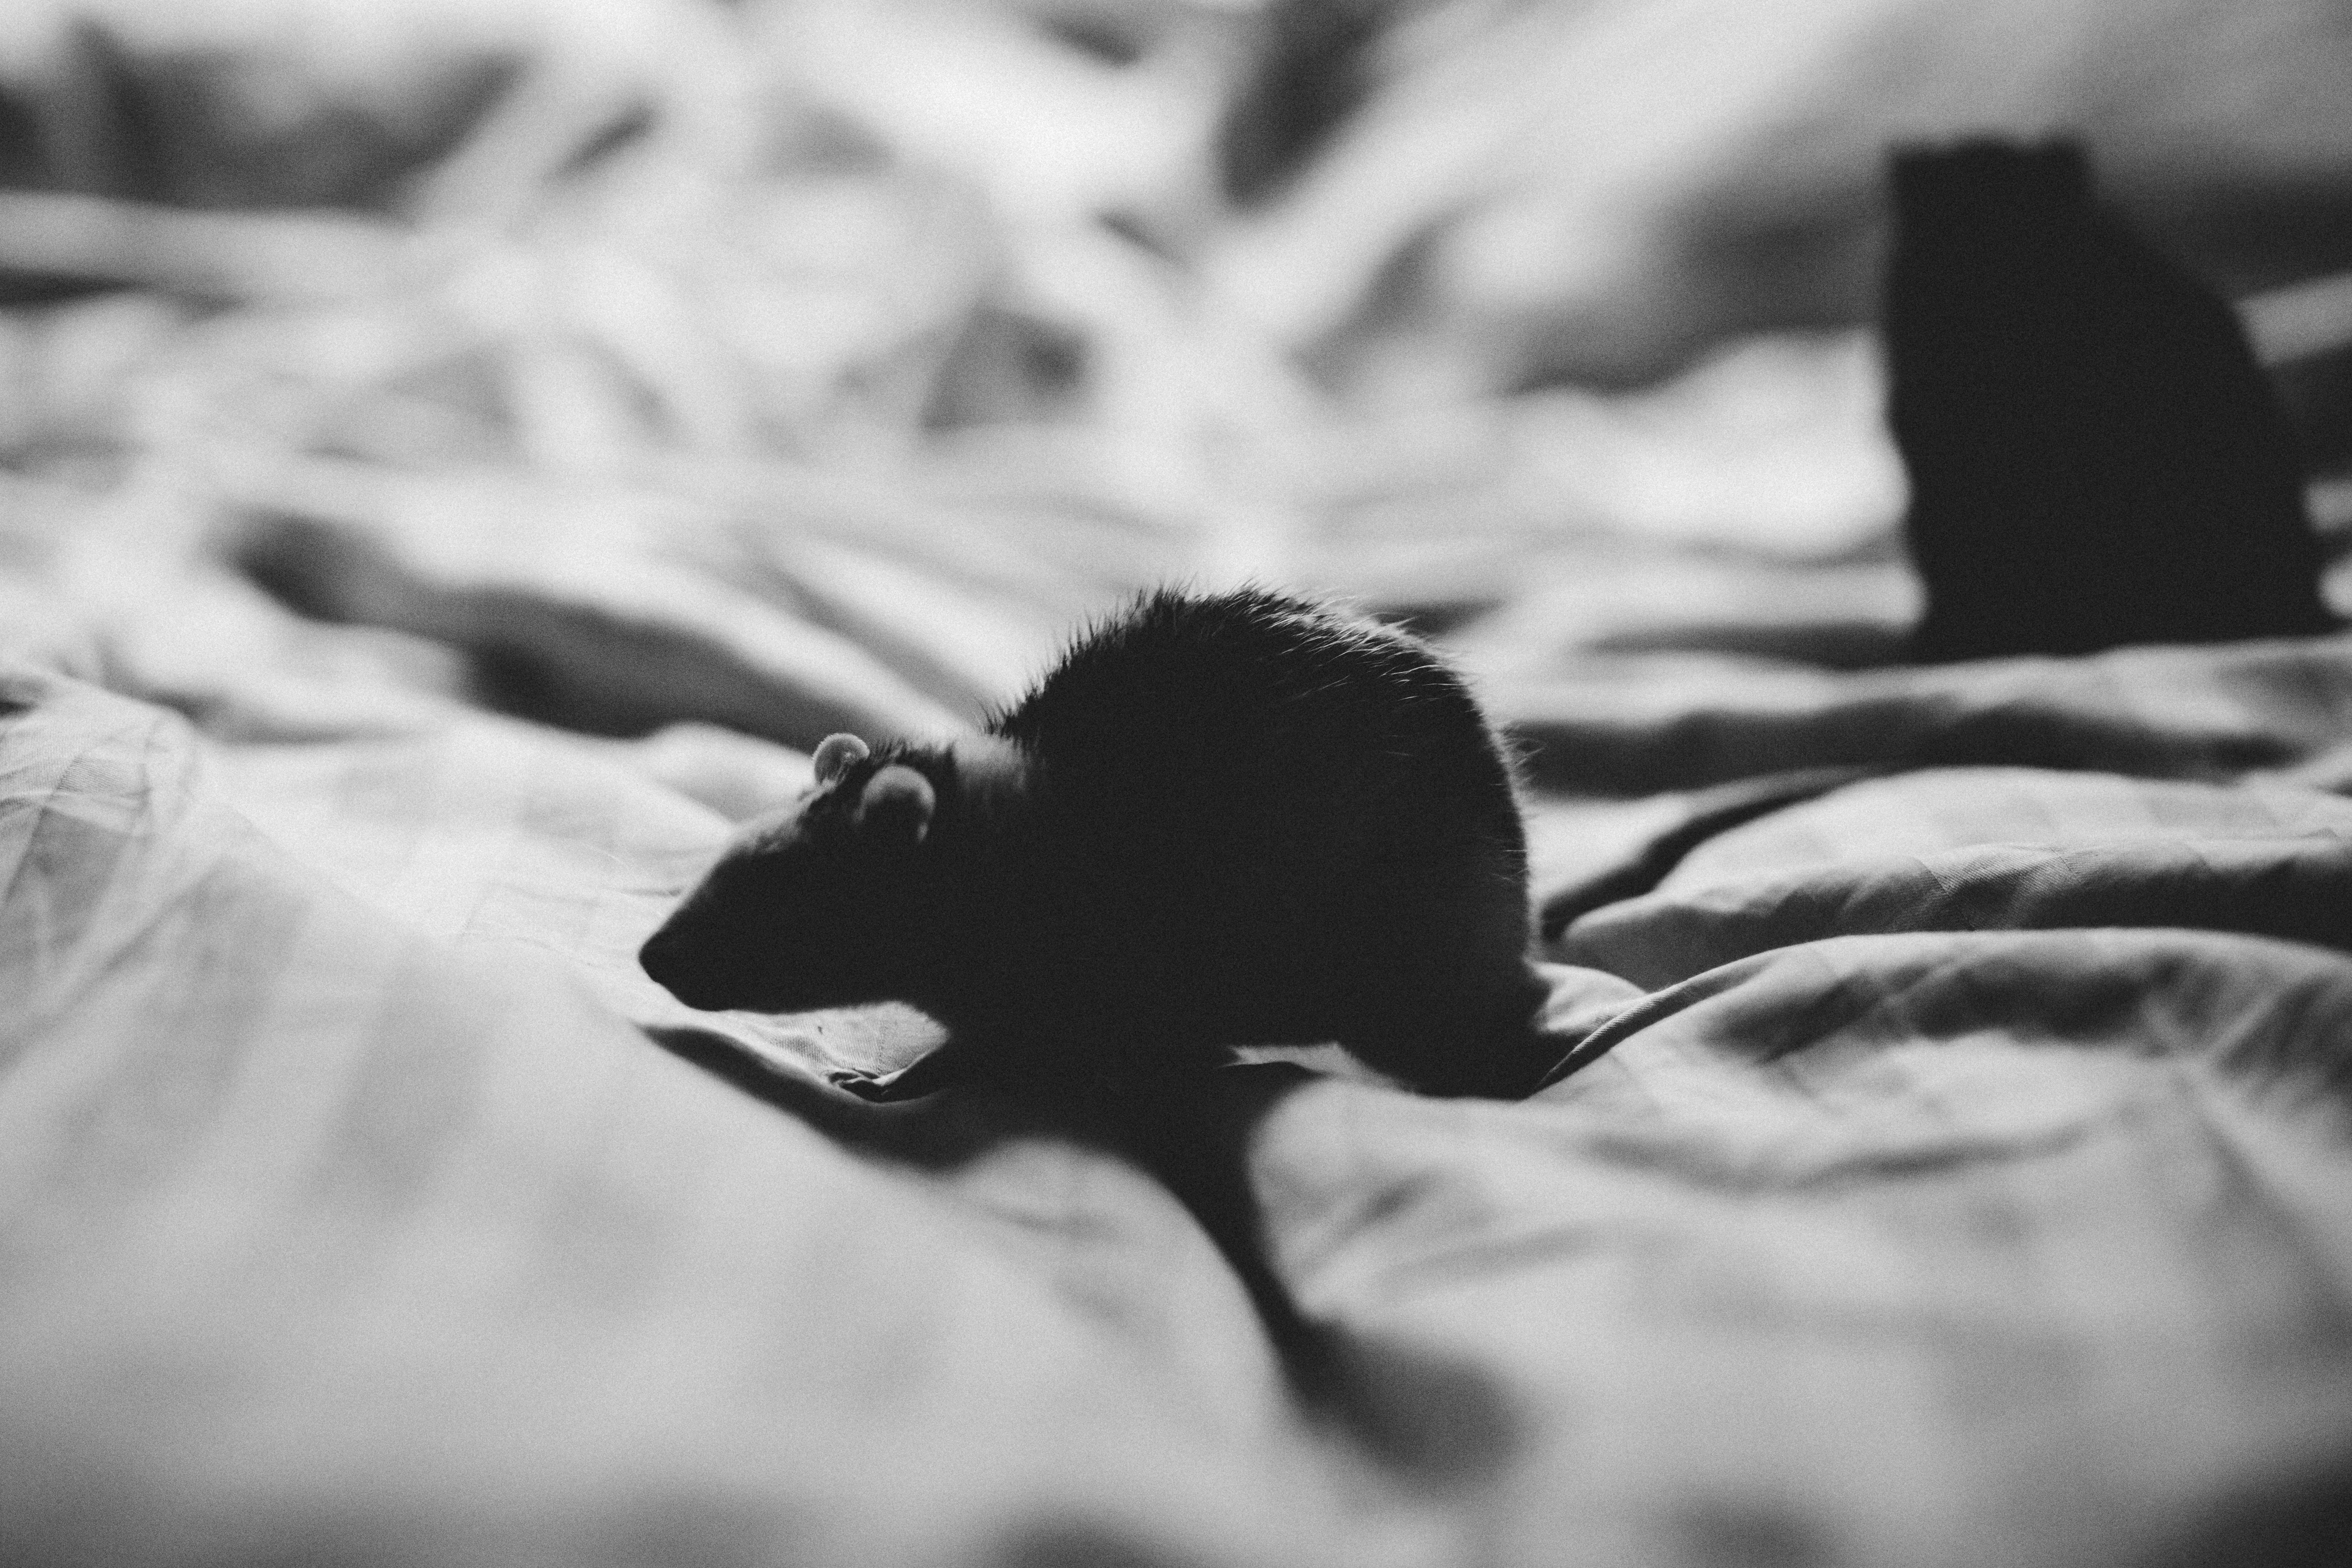
black, black and white, white, monochrome photography, monochrome, photography, water, leaf, eye, plant, tree, stock photography, cloud, flower, style, shadow, still life photography